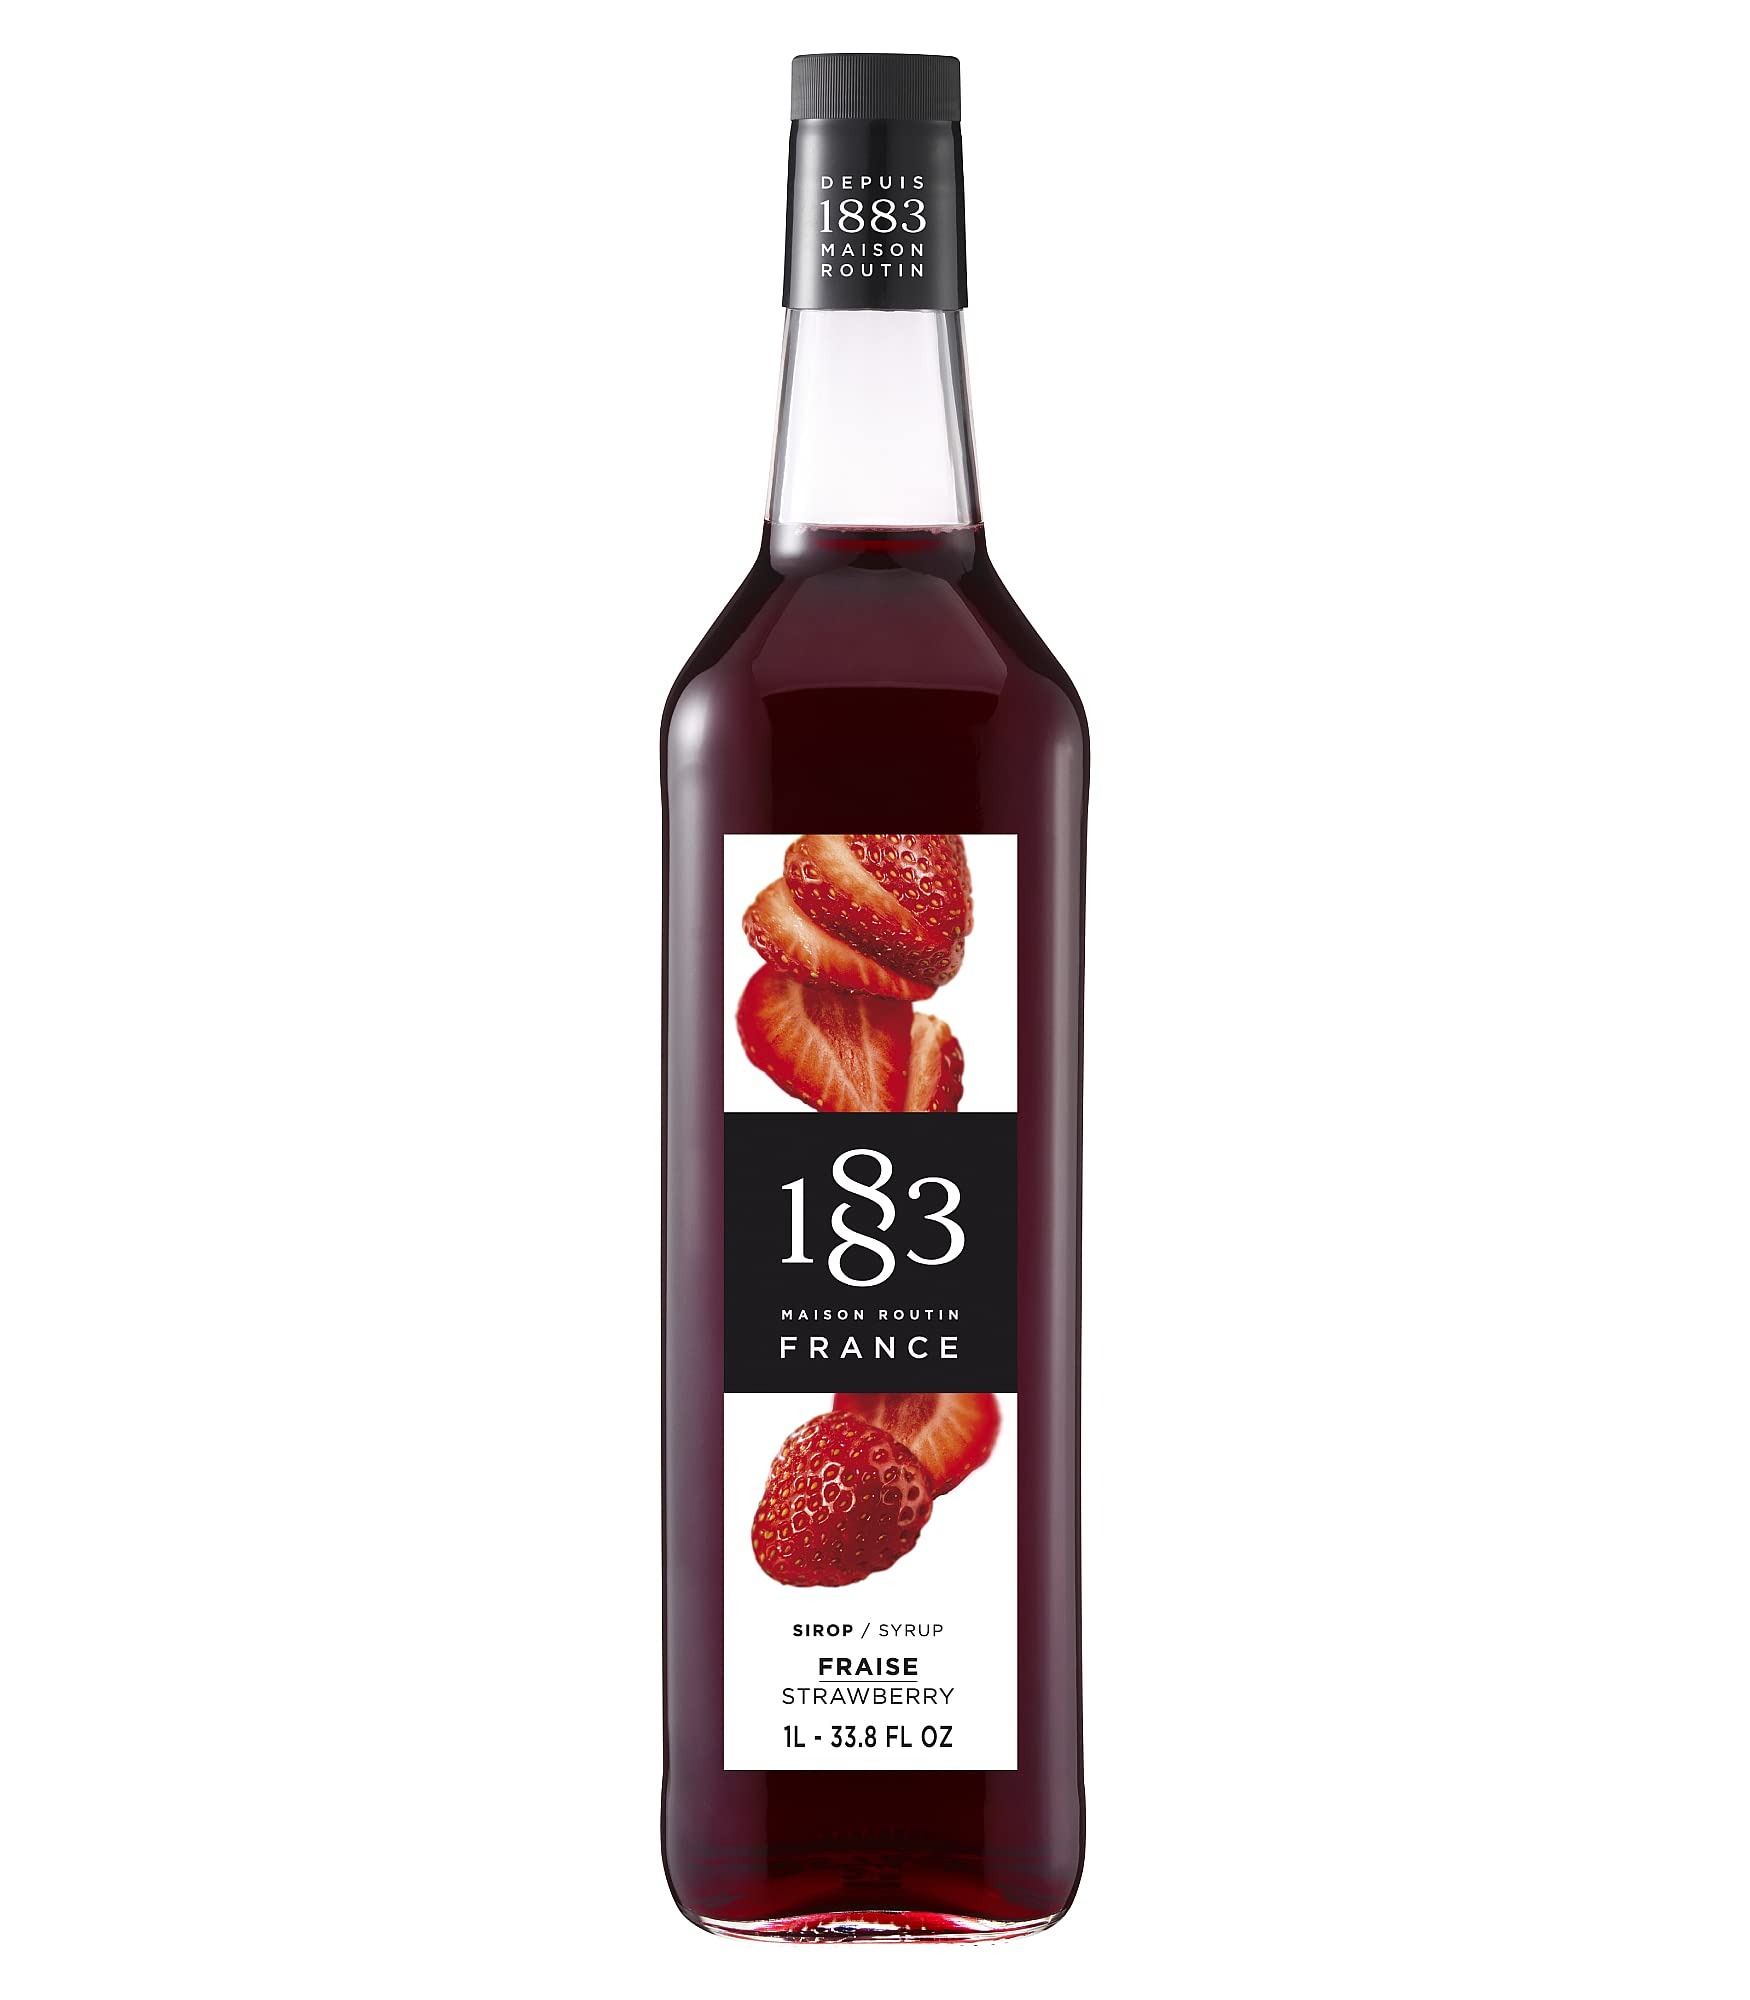
Item Name: 1883 Maison Routin - Strawberry Syrup - Made in France - Glass Bottle | 1 Liter (33.8 ounces)
Bullet Point 1: CREATIVELY VERSATILE: Our Strawberry gourmet syrup is a great addition to a variety of coffee, cocktails, as well as dessert creations. Use it to add a splash of exciting flavor to your favorite hot or iced drink and strawberry-themed recipes.
Bullet Point 2: 1883 STRAWBERRY SYRUP ASSETS: No preservatives, Non-GMO, 100% Cane Sugar, No high fructose corn syrup, Vegan, Kosher, Halal, Dairy-Free and Allergen-Free. 1 Liter 33.8 Fl Oz Glass Bottle.
Bullet Point 3: PURE, HIGH-QUALITY SYRUP: For over 135 years, Maison Routin has delivered quality flavored syrup. From the heart of the French Alps, 1883 syrups have the authentic, pure flavor and aromatic intensity that is achieved only with the purest ingredients.
Bullet Point 4: OUR LEGACY: Since its founding in 1883, Maison Routin has cultivated its expertise in syrup-making to craft the most true-to-nature flavors. The 1883 syrup line has cultivated more than 120 flavors to inspire your creativity in each drink.
Bullet Point 5: MADE IN FRANCE: All 1883 syrups are created in their all-natural birthplace, the French Alps. Combining the pure water of the Alps, the flavor of alpine plants, and French expertise, our syrups ensures the same quality and consistency worldwide.
Product Description: <p>For over a century, the creations of Maison Routin have been enlisted to craft unique and exciting syrups to liven up an array of beverages and desserts. Each of our syrups is created in an aromatic blending process that ensures the quality of flavor, scent, and texture in our products. Our syrups are made with unfiltered, untreated water from the French Alps, and we only use cane sugar to bring out the natural sweetness our gourmet syrups are known for. The exceptional purity, authenticity, and intensity of our syrups have taken Maison Routin to over 80 countries around the world. Continuing to flourish in its natural birthplace in the French Alps, our Strawberry syrups are certified: vegan, kosher and halal, and do not contain gluten, allergens, dairy, high fructose corn syrup, GMOs and preservatives. The 1883 experience is one that awakens the senses—making each sip a sip to remember.</p>
Value: 33.8
Unit: Fl Oz

Price: 15.58